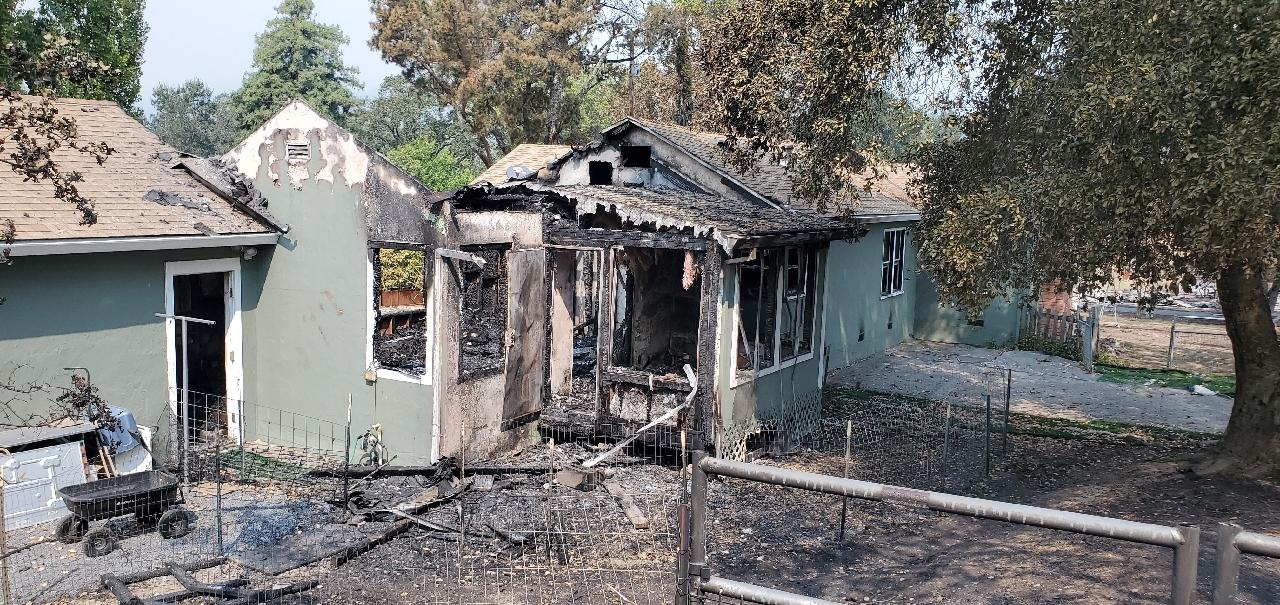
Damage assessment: destroyed